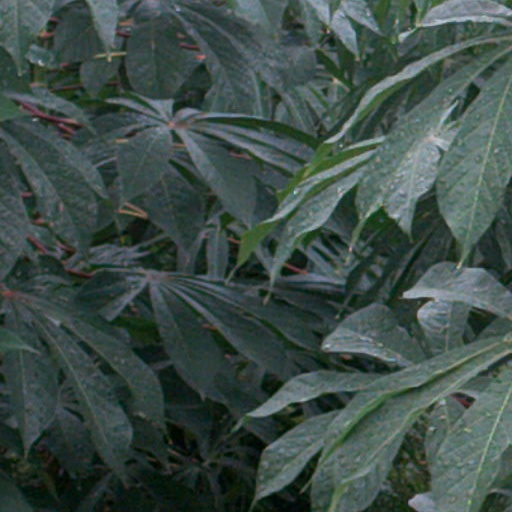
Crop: cassava